Jennifer Yee

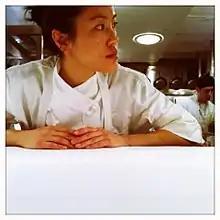

Jennifer Yee is an American chef, specializing in pastry. Born and raised in San Francisco, she worked in several pastry kitchens in some of New York's finest restaurants, including Lafayette in the NoHo neighborhood of Manhattan as Patissière, and The Grill in midtown Manhattan's Seagram Building, as the opening Pastry Chef, before becoming the Executive Pastry Chef for Chef Linton Hopkins' restaurants in Atlanta. Her work has been recognized by the James Beard Foundation in both New York and Atlanta.